The Waterloo Banquet (painting)

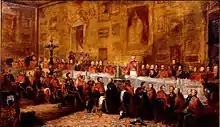
"The Waterloo Banquet 1836" by William Salter

The Waterloo Banquet or The Waterloo Banquet 1836 is an 1836-1841 oil on canvas painting now in Apsley House. It is the main work by William Salter and shows an annual banquet organised by the Duke of Wellington on the anniversary of the attendees' victory at the Battle of Waterloo, a tradition that still continues today. It nominally shows the banquet in 1836 but does include some of those who had attended previous banquets but had died before 1836.